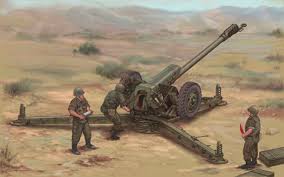
Label: Self Propelled Artillery